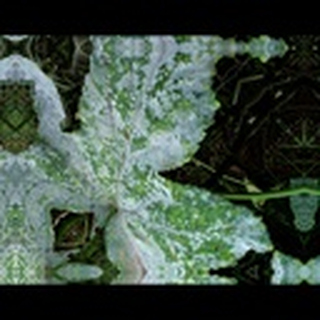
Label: cotton_powdery_mildew